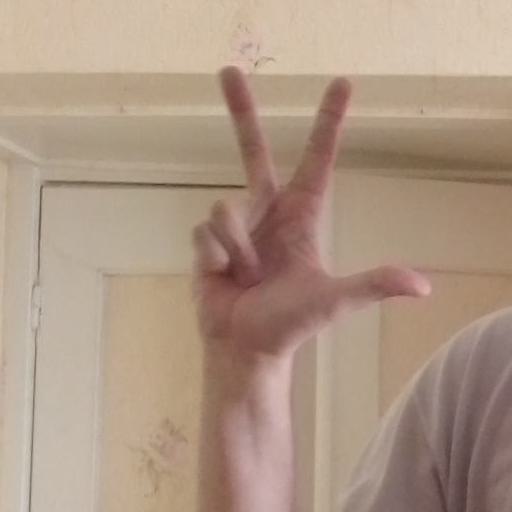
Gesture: three2